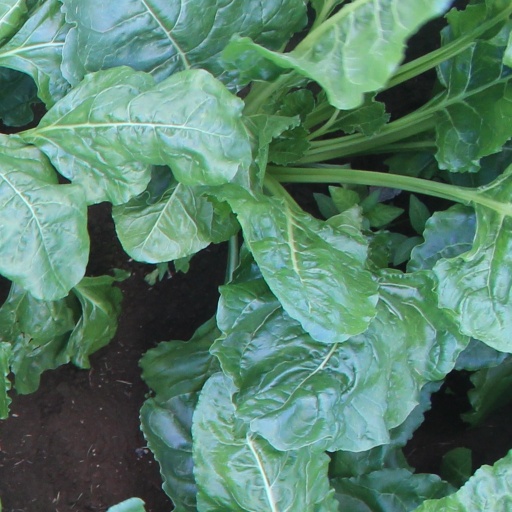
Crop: sugar beet